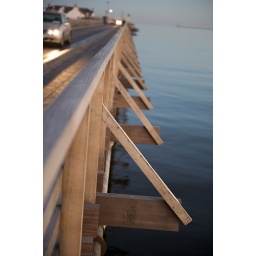
wooden bridge out to Bull Island in Dublin Bay